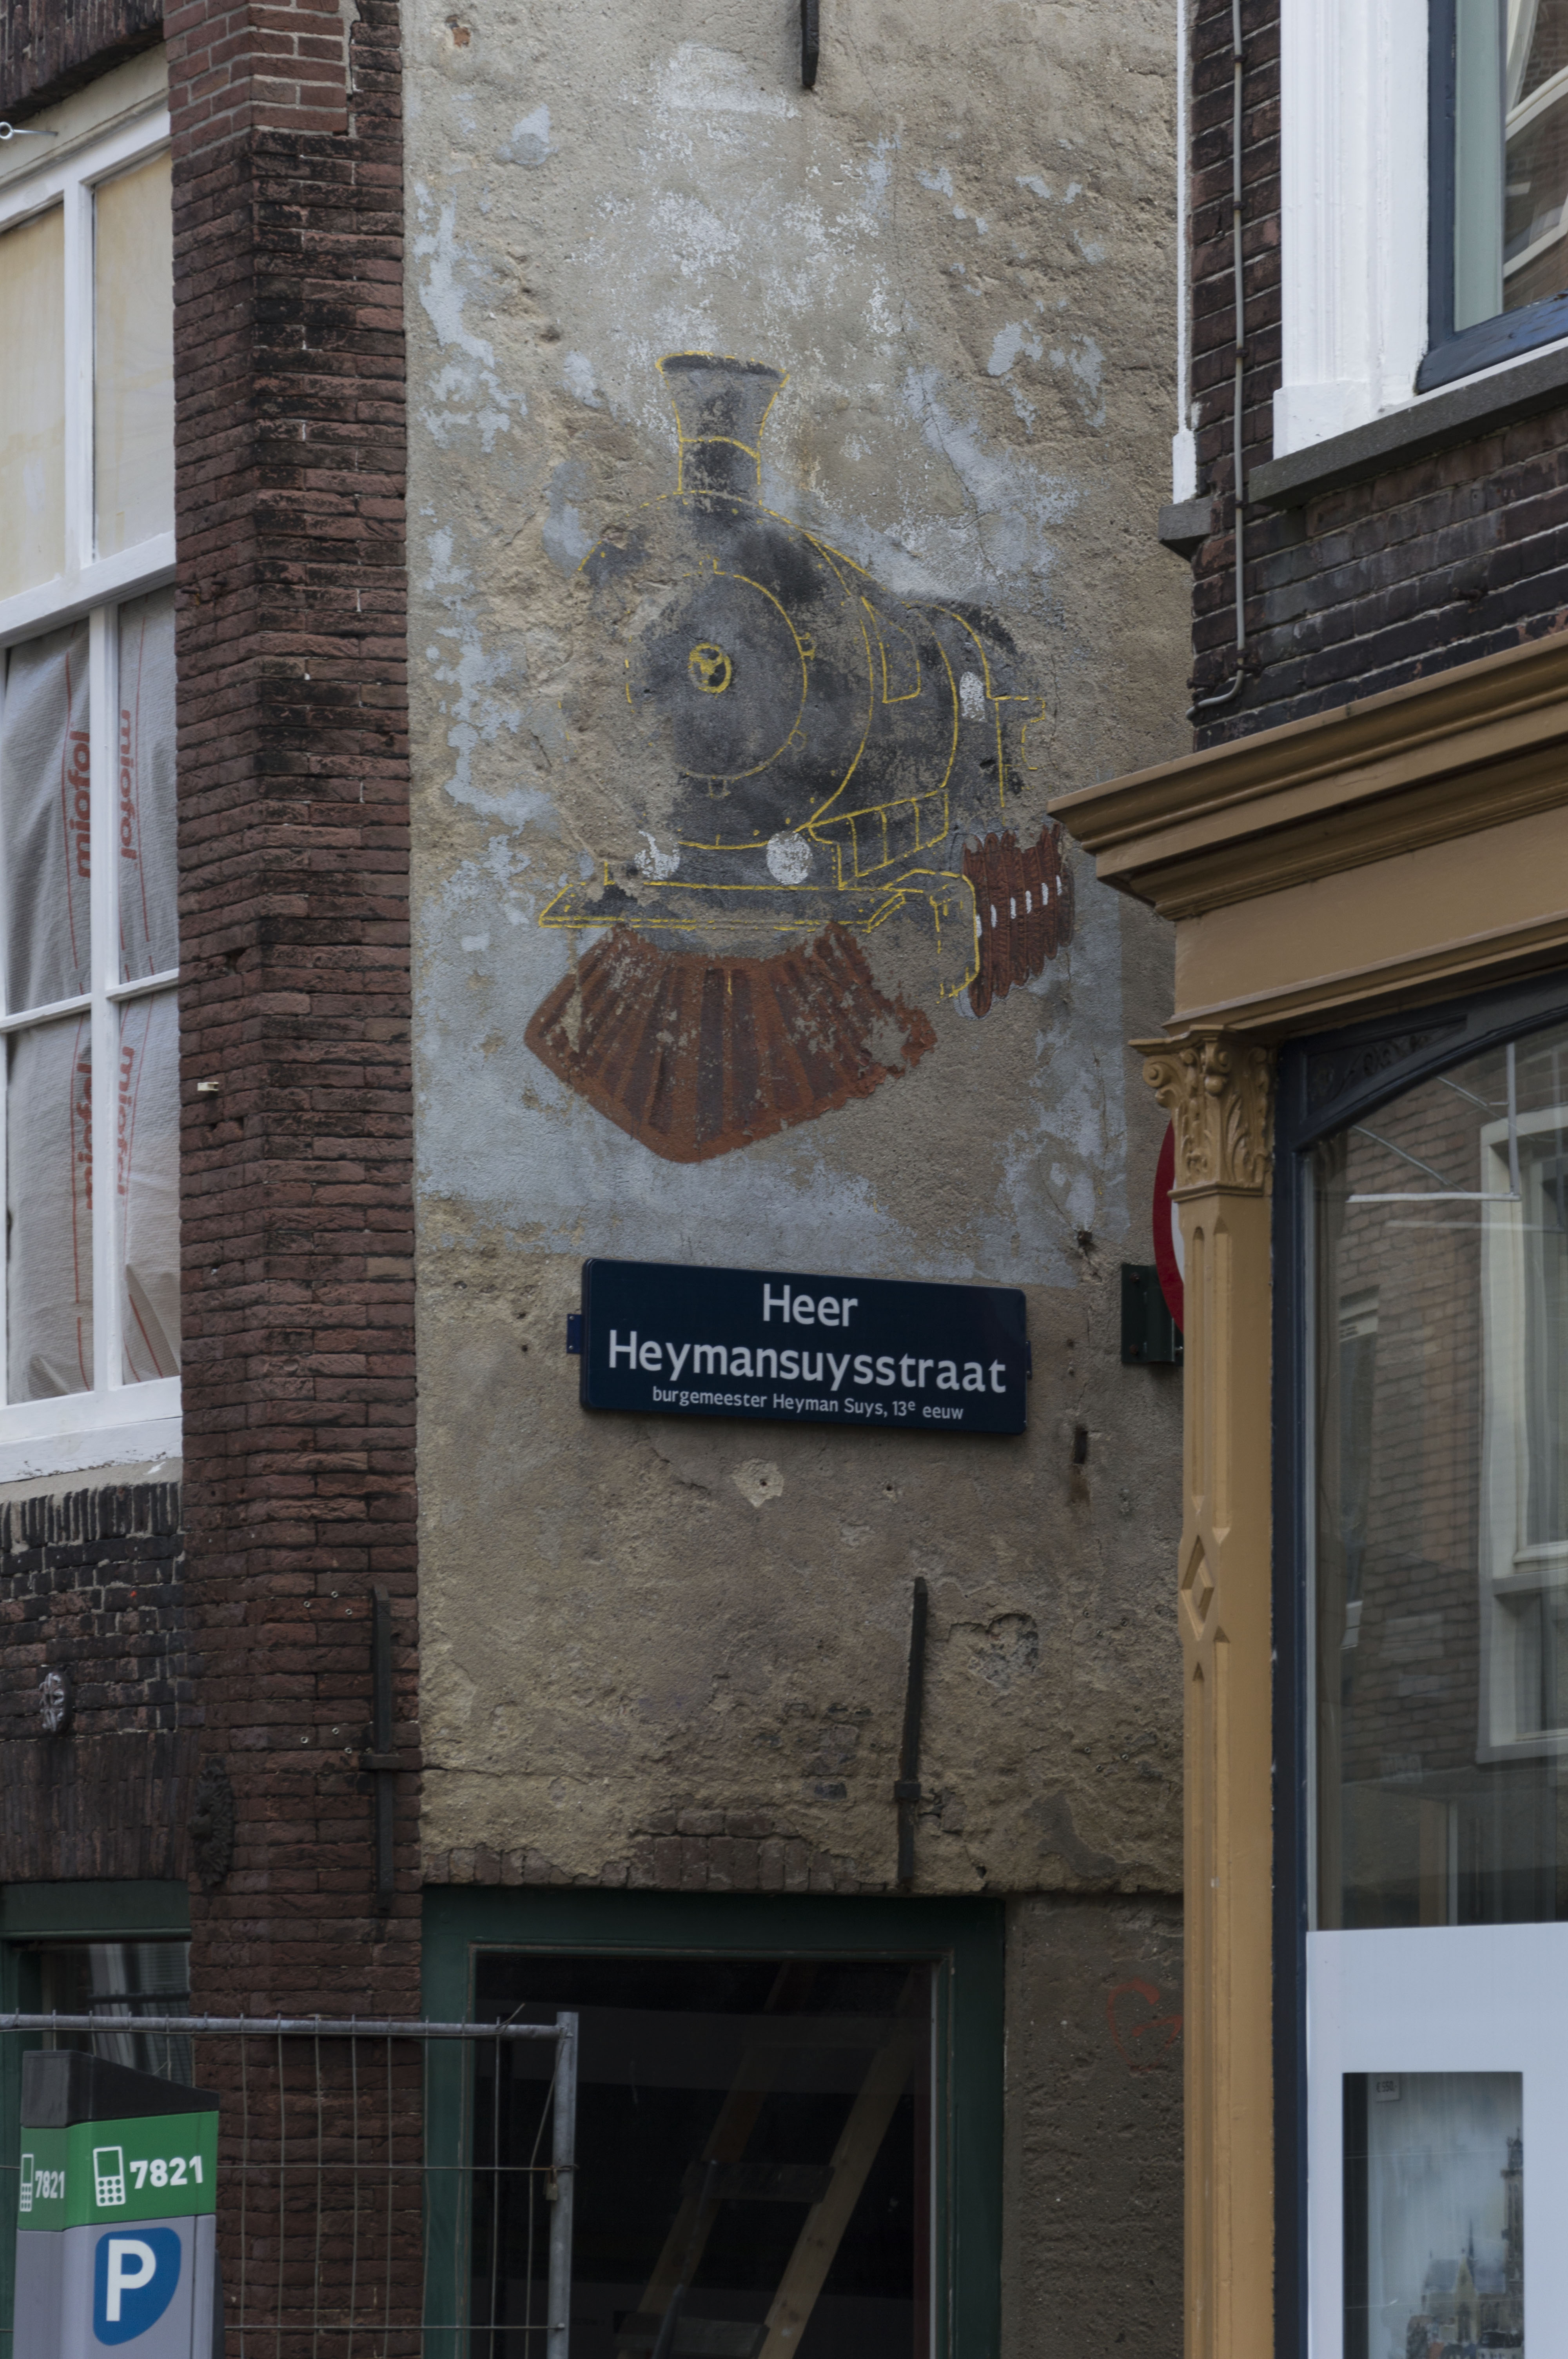
outdoor, architecture, road, street, photography, house, window, town, building, restaurant, alley, city, urban, wall, photo, downtown, facade, nikon, historic, art, holland, nederland, netherlands, infrastructure, dutch, outdoorphotography, picture, photograph, fotos, foto, fotografie, urbanphotography, paulvandevelde, pdvandevelde, padagudaloma, landschapsfotografie, dordrecht, stadsfotografie, nederlandinfotos, historisch, stadswandeling, architectuur, pvdvfotografie, pdvandeveldedordrecht, diep, rondjedordt, dedordtevaer, dutchphotography, nederlandsefotografie, dutchphotogaraphy, totallydutch, fotografienederland, hollandsefotografie, fotografieholland, dordtmonumenteel, fotosdordrecht, fotosvandordrecht, erfgoedcentrumdiep, openmonumentendag, fotovandeweek, stoomtrein, dordrechtmonumenteel, gevel, neighbourhood, muurschildering, reclame, ladesteijn, heymansuysstraat, urban area, human settlement